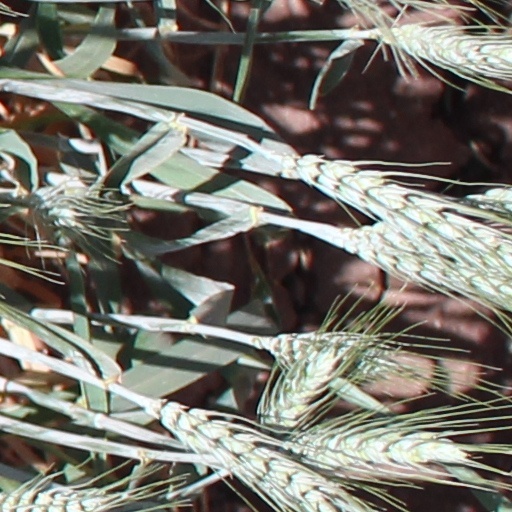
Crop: wheat